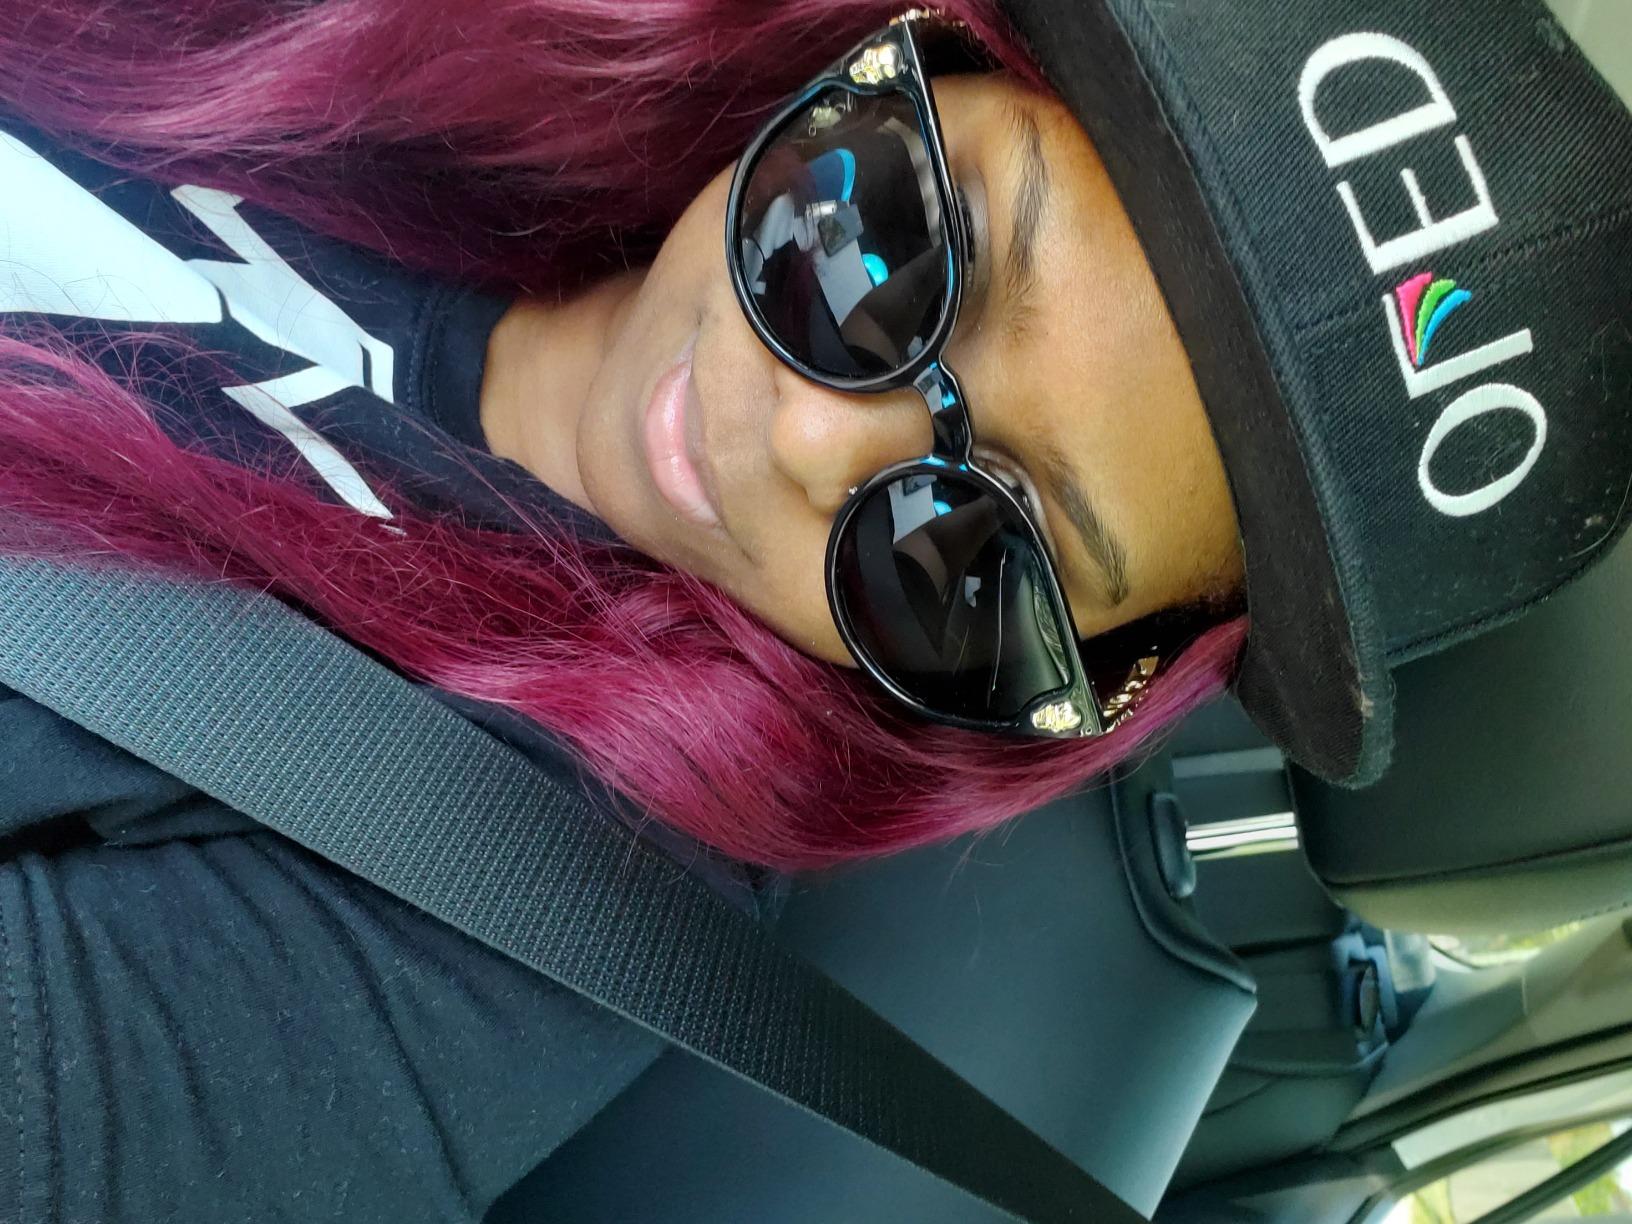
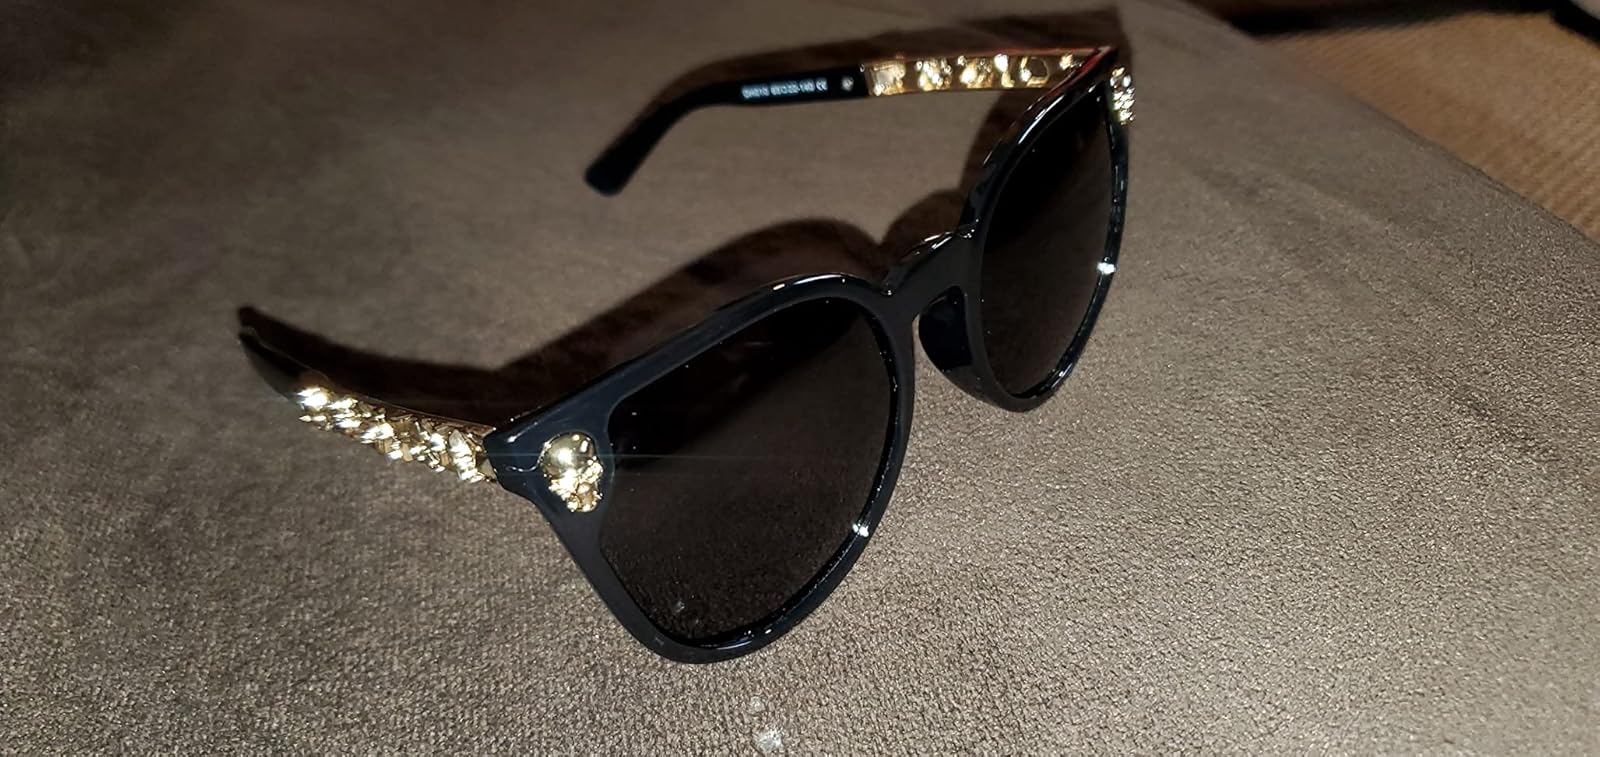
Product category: accessories_sunglasses
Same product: yes